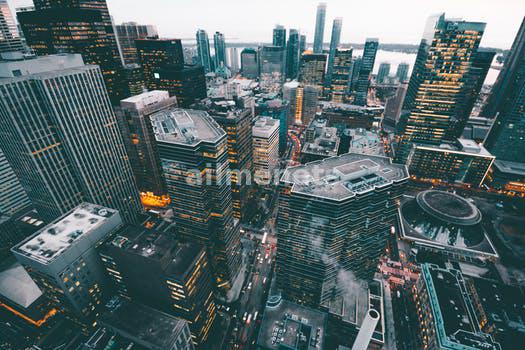
Label: Watermark